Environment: real
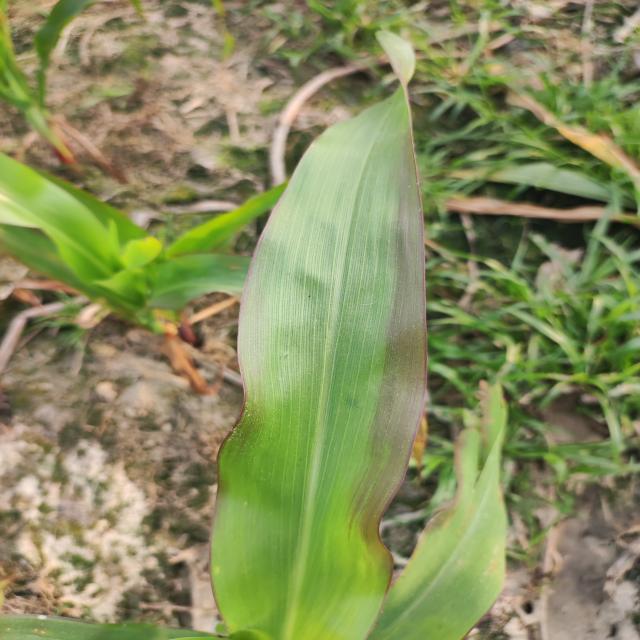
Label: phosphorus_deficiency